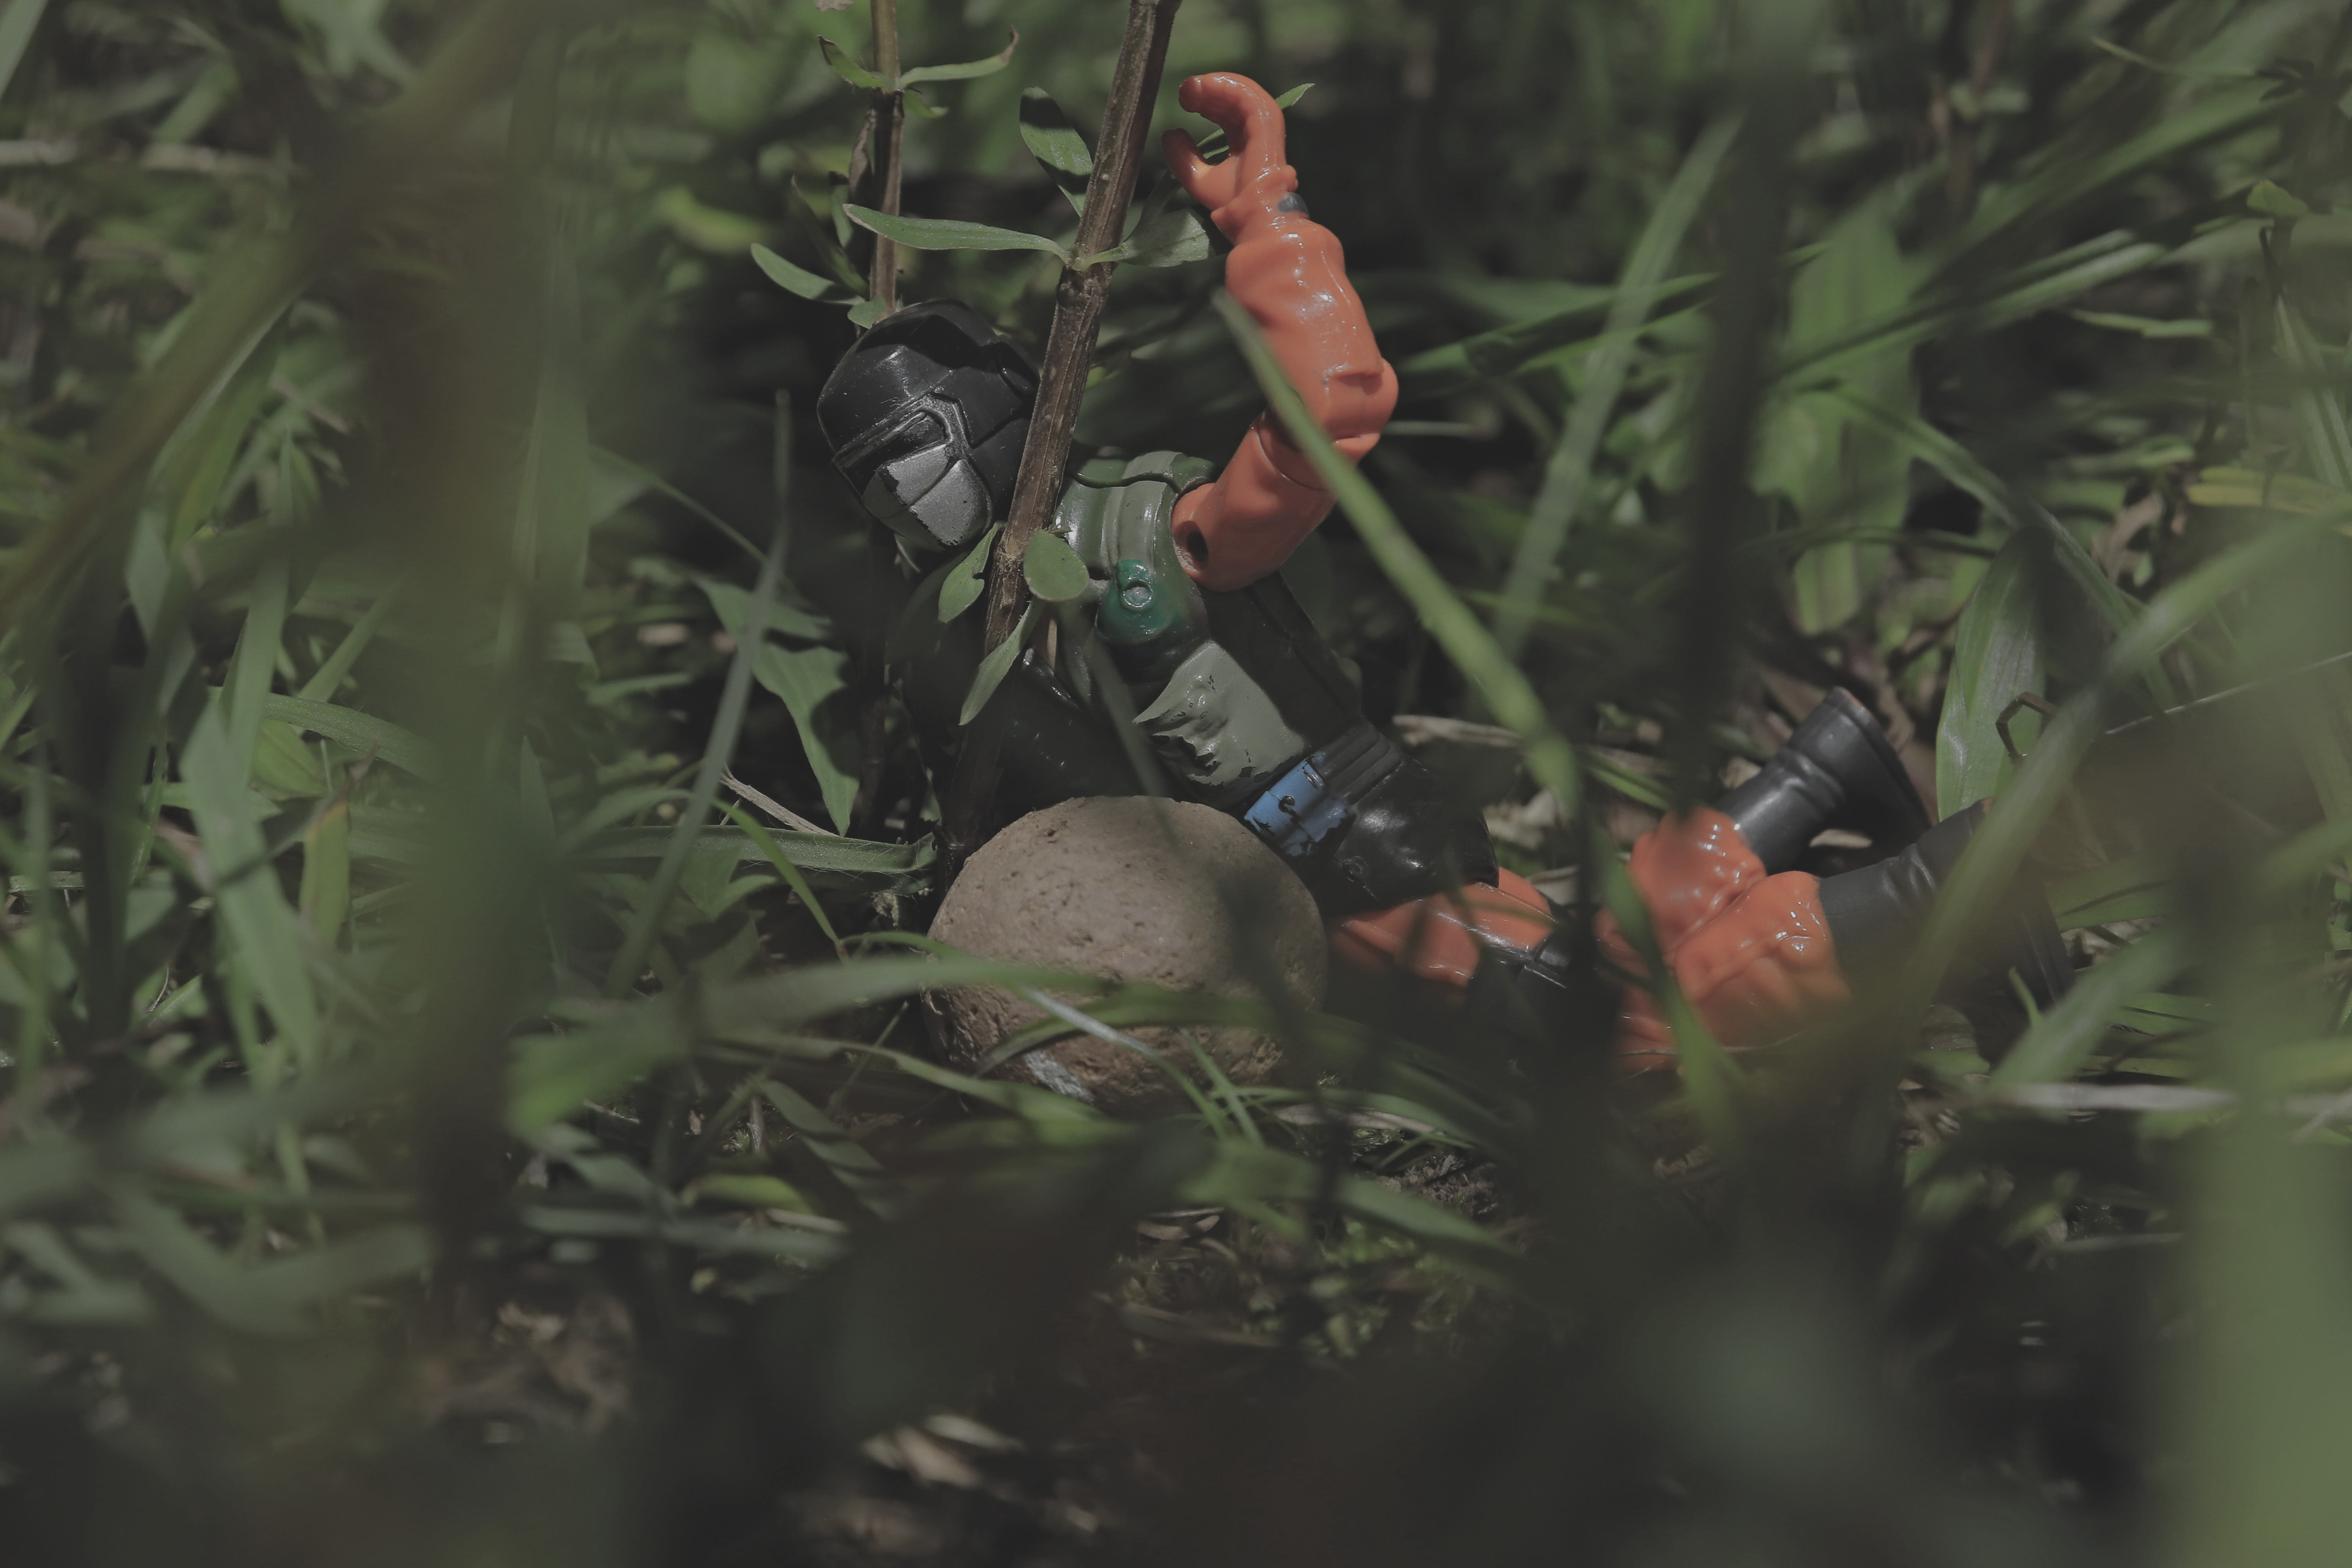
soldier, forest, rest, toy, green, jungle, natural environment, rainforest, adaptation, organism, grass, tree, plant, wildlife